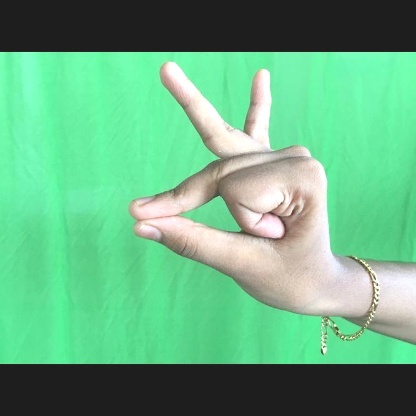
Mudra: Bramaram